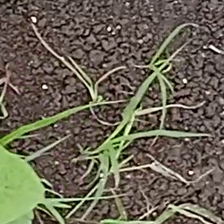
Weed species: Digitaria_SP_(Digitaria Sanguinalis )